Halga

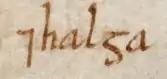
A mention of Halga in the "Beowulf"

In the Anglo-Saxon epic "Beowulf", Halga is hardly mentioned. He appears early in the poem where he is listed as the brave Halga, one of the four children of Healfdene, the others being Heorogar, Hroðgar and a daughter (who is unnamed, but called Signý in Norse sources) who was married to the king of Sweden.